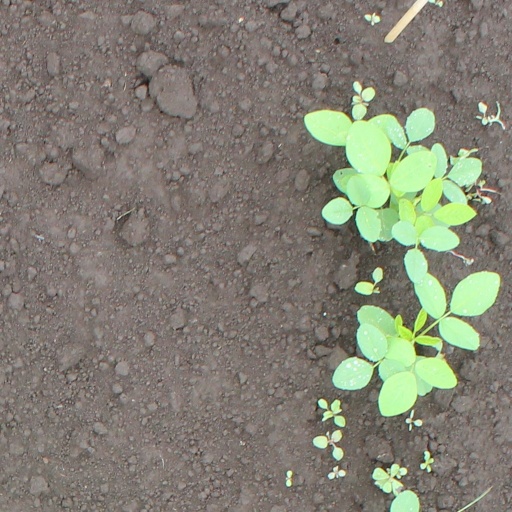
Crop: soybean